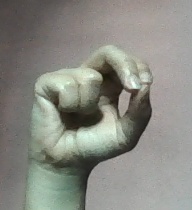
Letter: gaaf